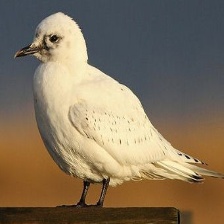
Species: IVORY GULL
Scientific name: PAGOPHILA EBURNEA